Piece Hall

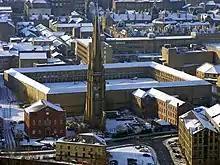
The Piece Hall and Square Chapel seen from Beacon Hill showing all four sides

The Piece Hall was listed on 3 November 1954 and has Grade I listed protection. Reasons for the listing were given as: